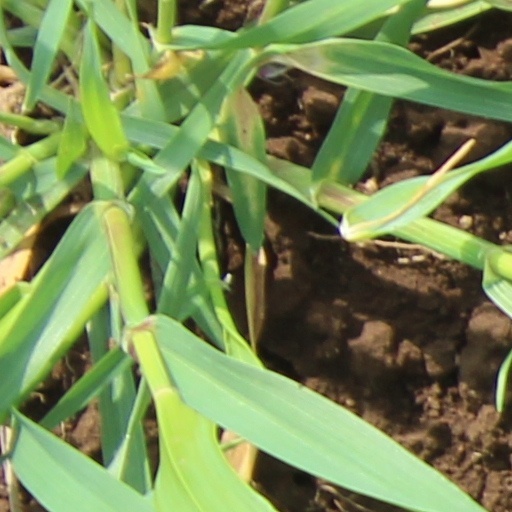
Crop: wheat